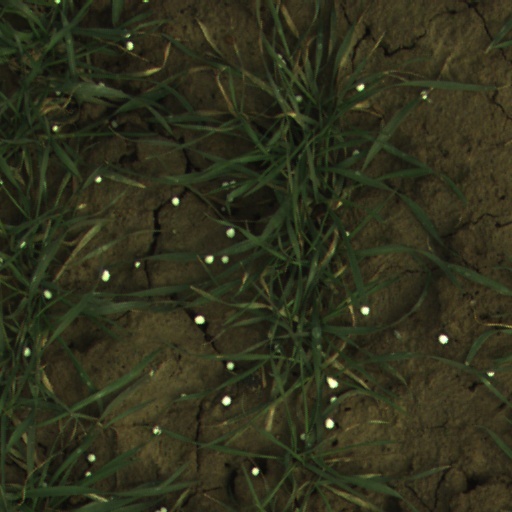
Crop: wheat